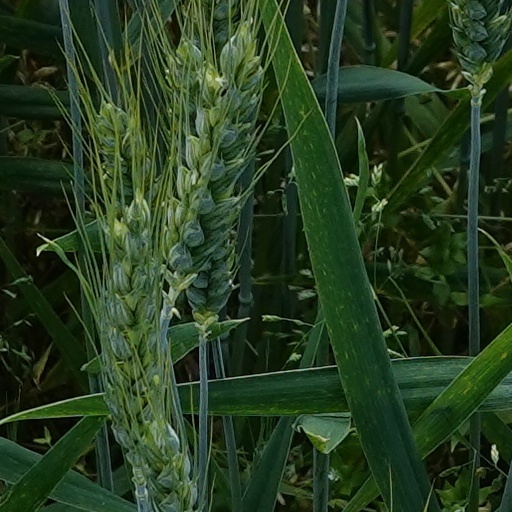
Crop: wheat